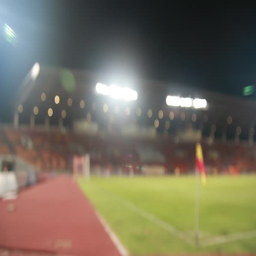
football field in the stadium in blurry focus for background